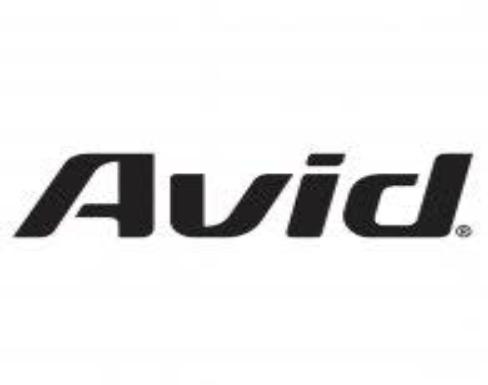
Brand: Avid
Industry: Necessities